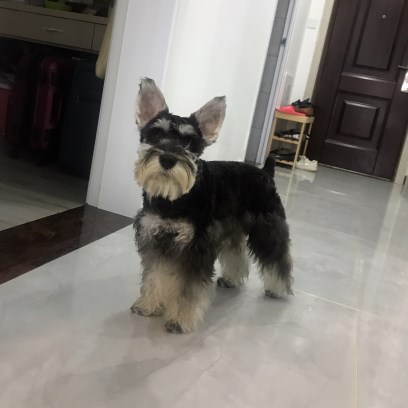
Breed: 2342-n000102-miniature_schnauzer